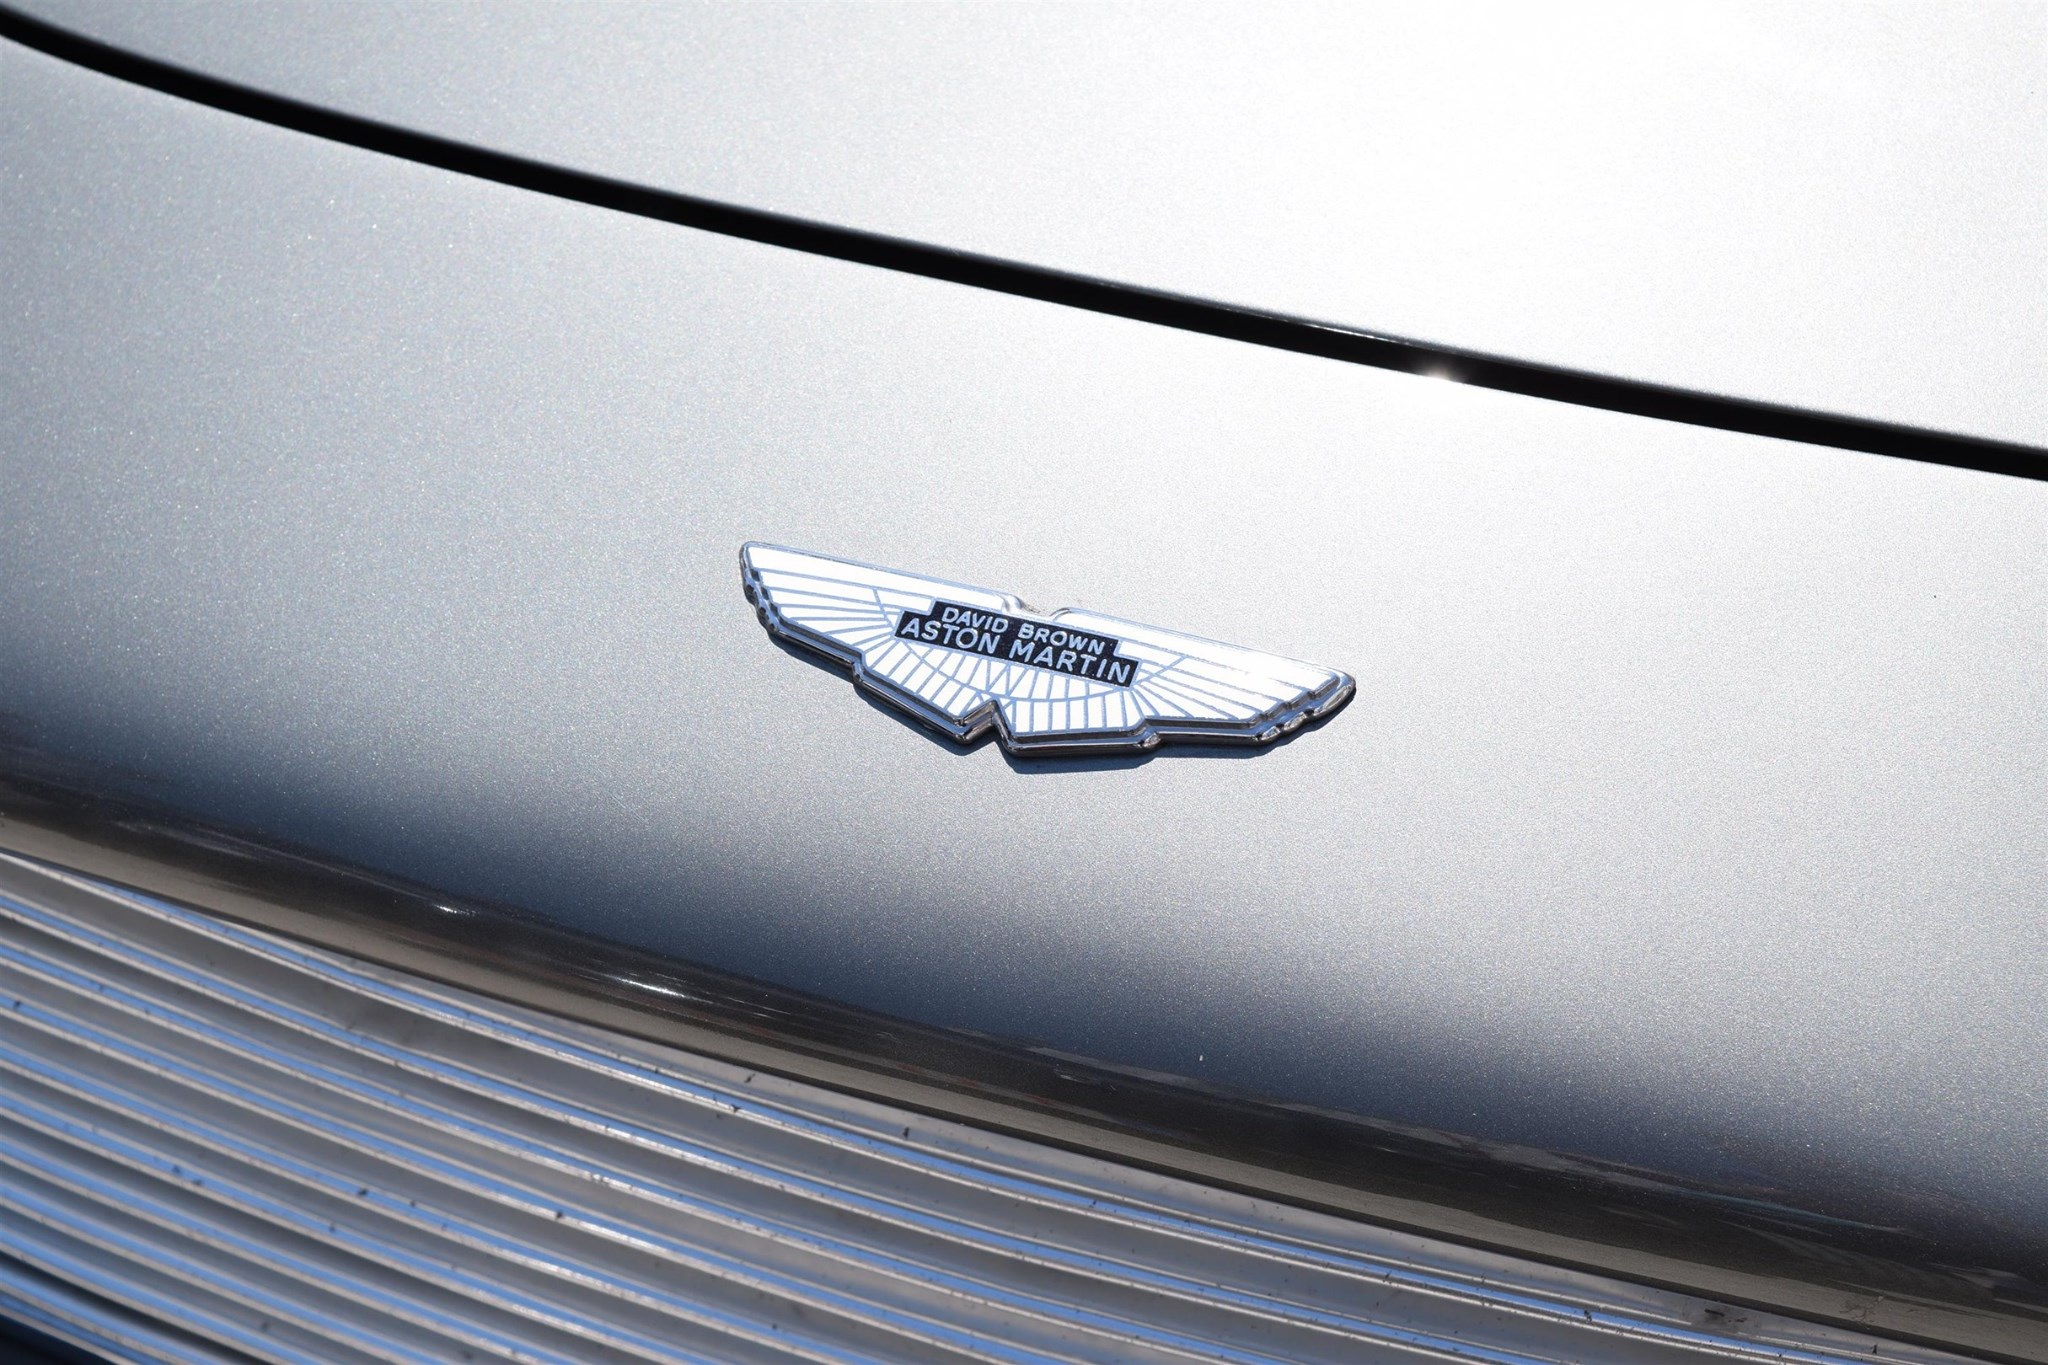
wing, car, wheel, vehicle, grille, automotive, bumper, aston martin, car logo, automobile make, automotive exterior, automotive design, luxury vehicle, executive car